Lalbagh Fort

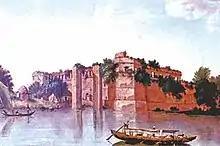
View from the Buriganga River in 1799. Painting by Robert Home

The tomb of Bibi Pari, the daughter of Shaista Khan, is in the middle of the complex. There is a central square room. It contains the remains of Pori Bibi, covered by a false octagonal dome and wrapped by a brass plate. The entire inner wall is covered with white marble. Eight rooms surround the central one. There is another small grave in the southeastern corner room.